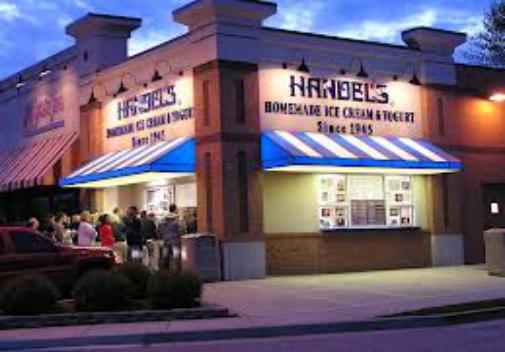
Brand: Handel's Homemade Ice Cream & Yogurt
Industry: Food